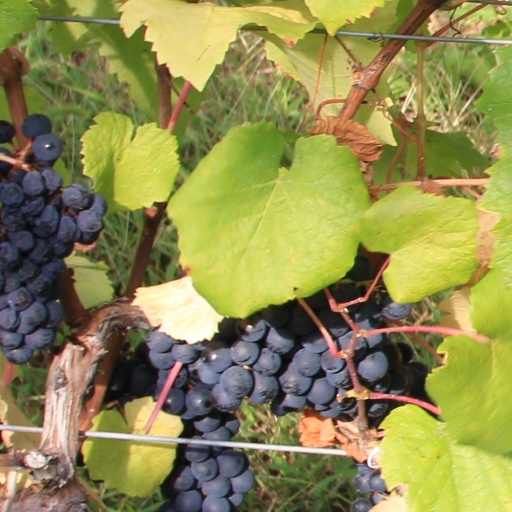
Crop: grape